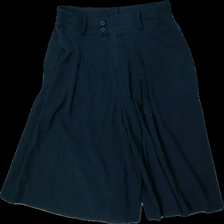
View: front
Type: Shorts
Category: Ladies
Brand: Missing
Colors: Blue
Material: 53% polyester 47% cotton
Cut: Regular
Season: All
Damage location: top center
Damage 2 location: middle left
Damage 3 location: bottom center
Price range: <50
Recommended usage: Export
Description: blå shorts, urtvättade, håriga
Comment: urtvättade